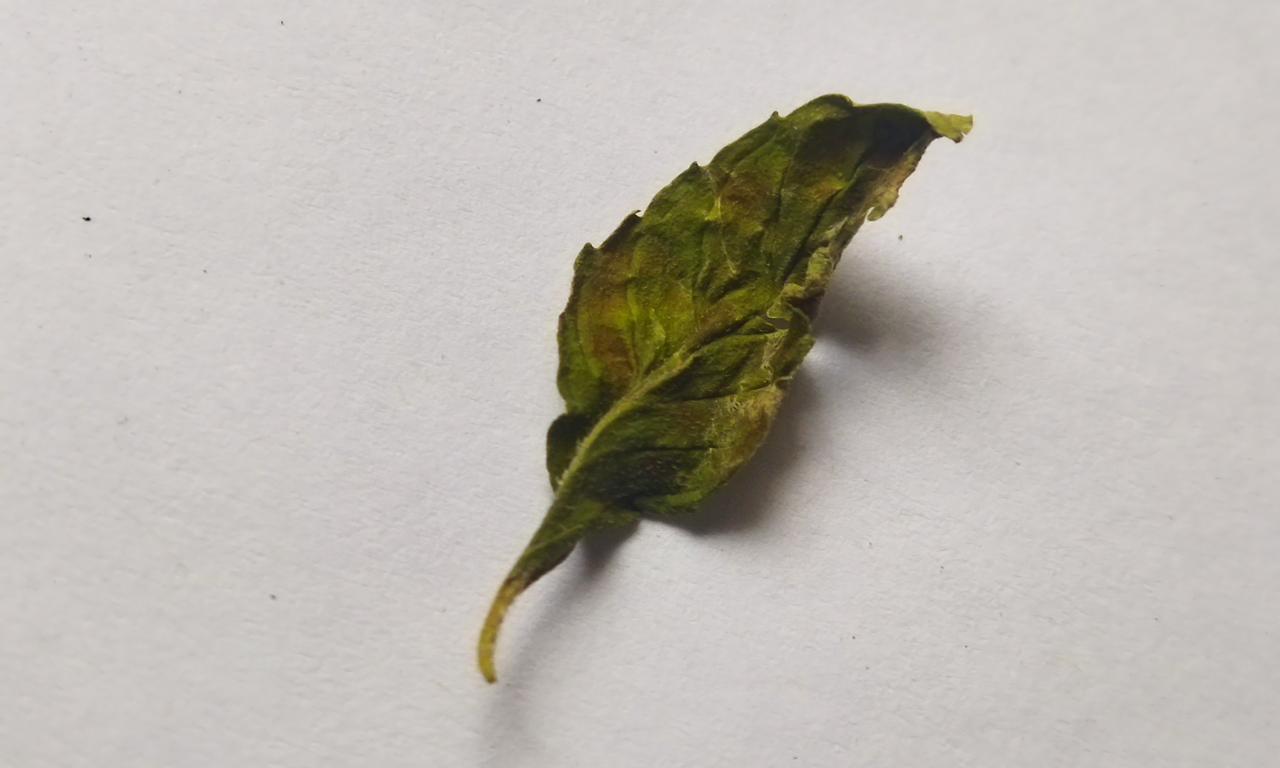
Label: Spoiled